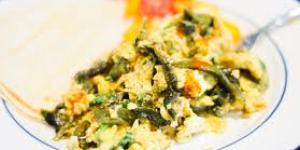
huevos con epazote